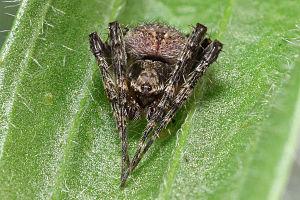
Eustala anastera est une espèce d'araignées aranéomorphes de la famille des Araneidae.
Eustala est un genre d'araignées aranéomorphes de la famille des Araneidae.